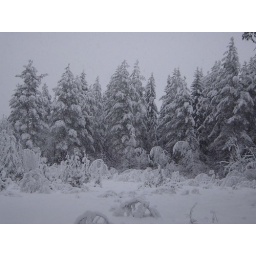
pine trees in the meadow